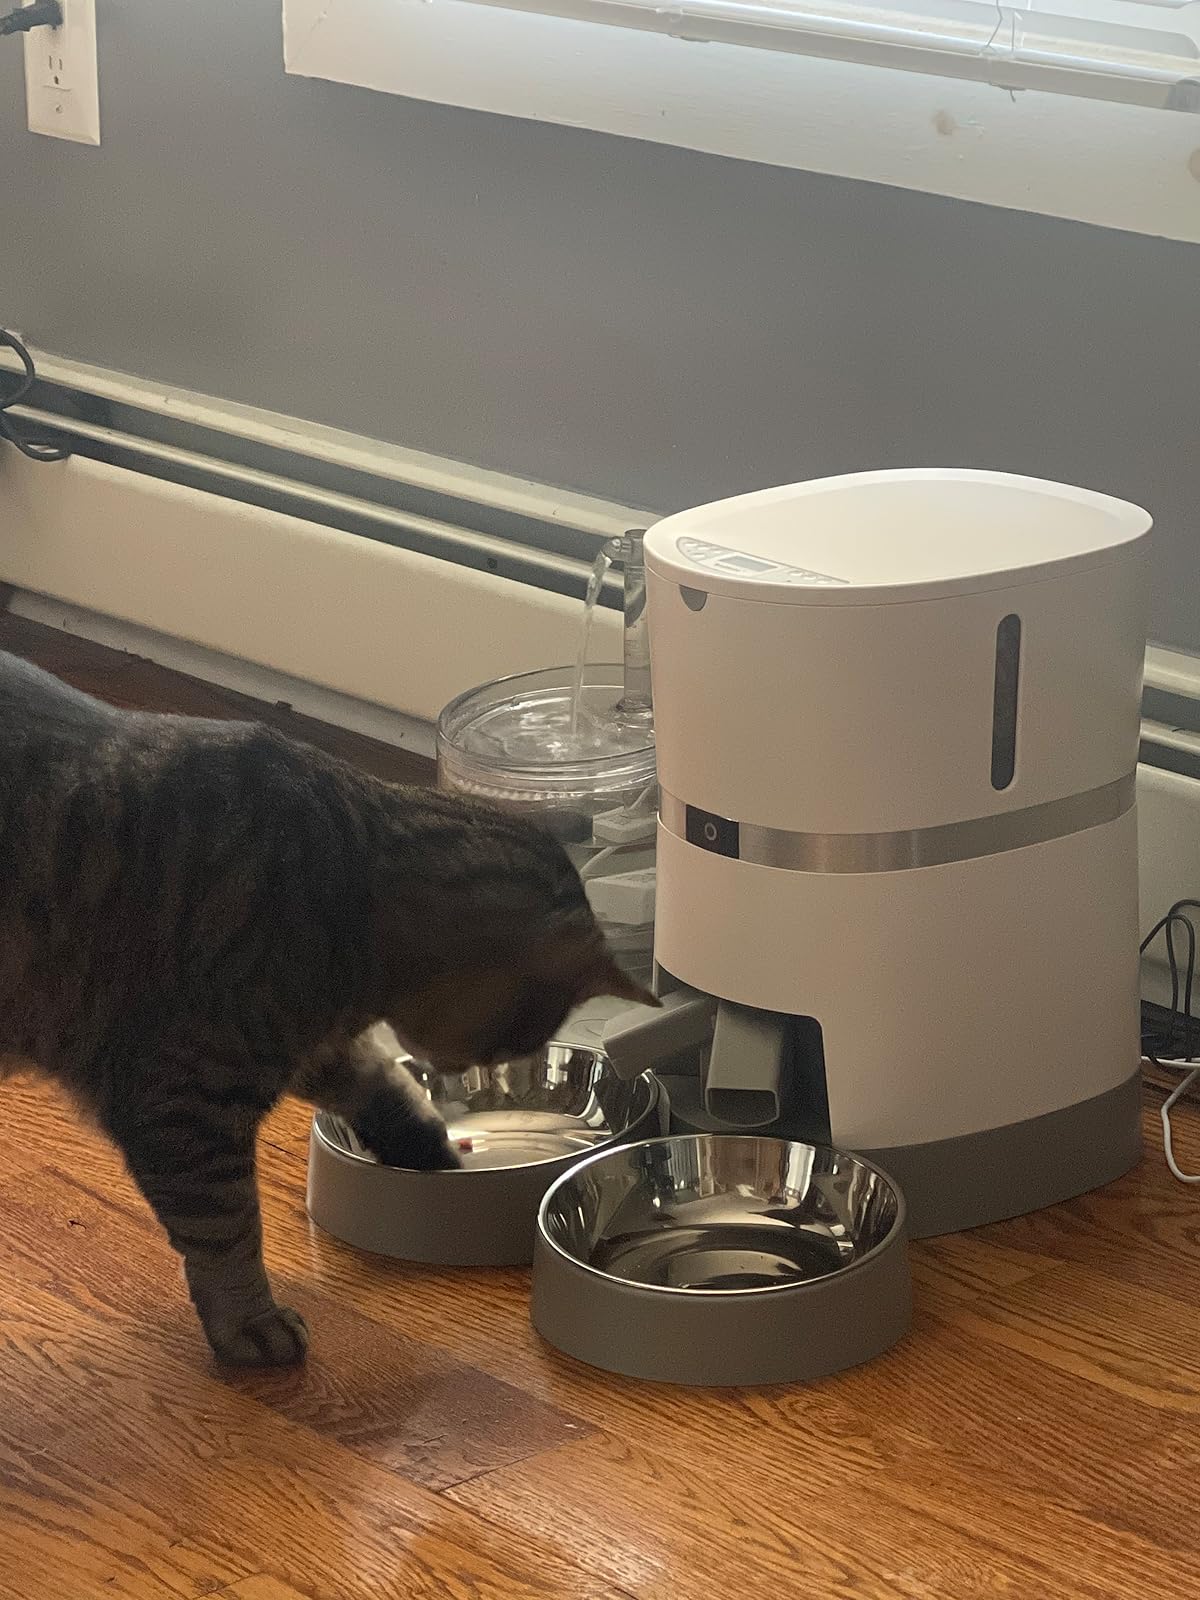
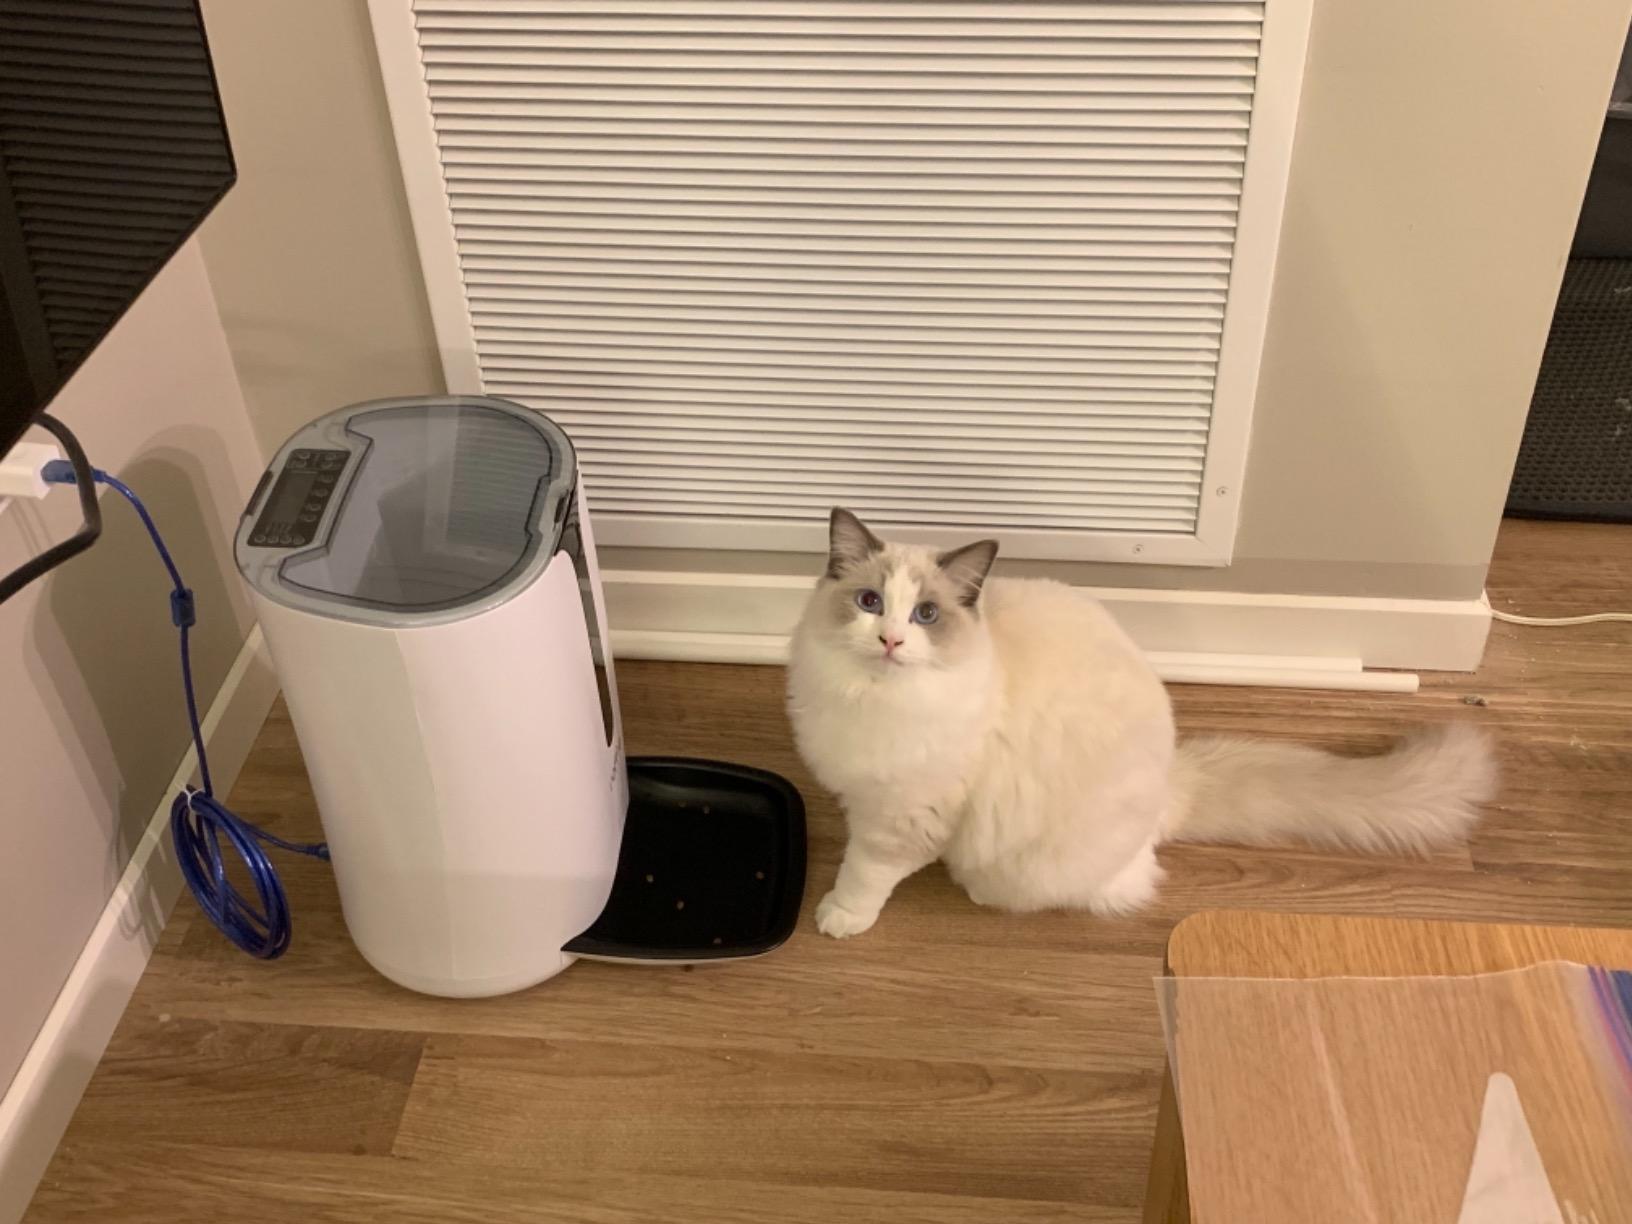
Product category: items_feeder
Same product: no